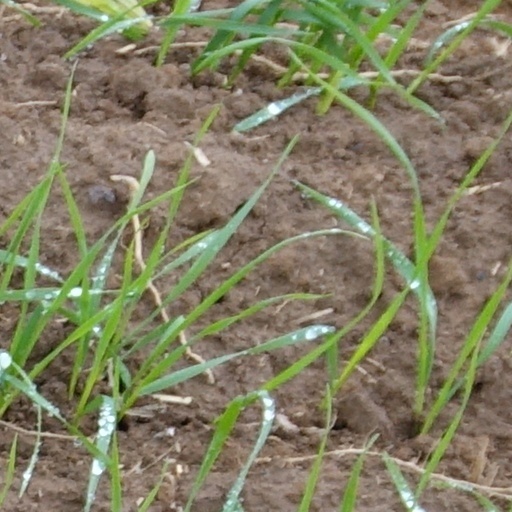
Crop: wheat